Uriel (poem)

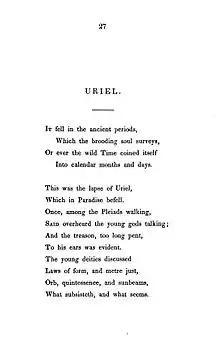
The first page of "Uriel" as it appears in "Poems" (1847)

The poem, describing the "lapse" of Uriel, is regarded as a "poetic summary of many strains of thought in Emerson's early philosophy".